44 Union Square

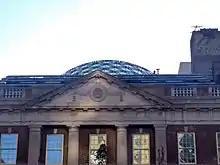
Roof conversion of 44 Union Square, seen in 2019

At a premiere event for Harold Pinter's play "Old Times", ILGWU executive vice president Wilbur Daniels had a chance encounter with Gene Feist, co-founder of Roundabout Theatre Company. After Feist mentioned that the lease of the theater premises at 23rd Street was about to expire, Local 91 leased 44 Union Square to Roundabout in June 1984. As part of the $850,000 renovation, the theater was split in half from west to east, reducing its capacity to 499 seats. The stage was expanded, while the balcony and the orchestra were also refurbished. Though the renovated theater was originally slated to open in late 1984, the conversion of the space was delayed by several months. The first performance took place within the space on February 1, 1985. After Roundabout's lease ran out in 1990, it moved to the Criterion Center in Times Square.